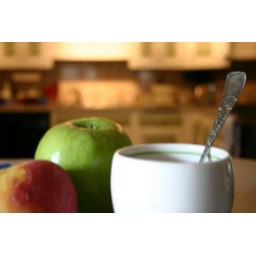
cup & fruit in color